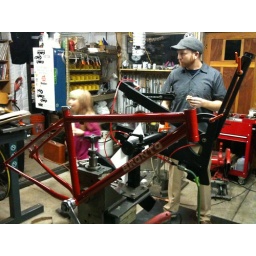
With a neon red Bronto sitting in the jig